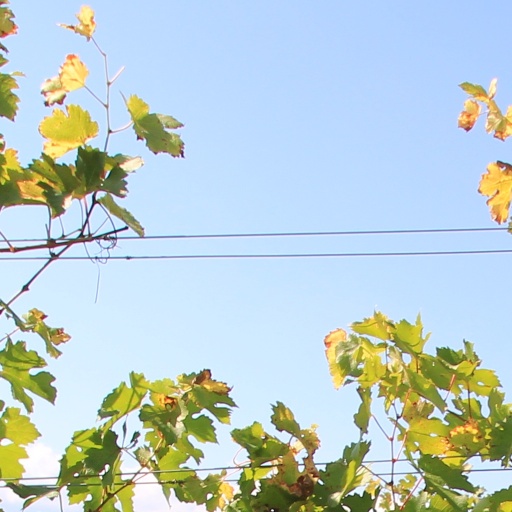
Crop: grape